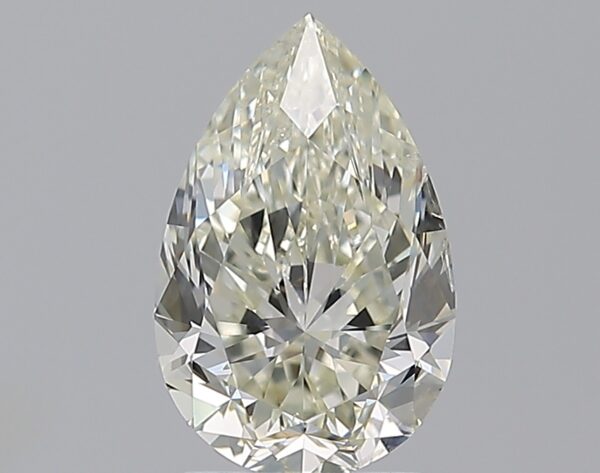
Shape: pear
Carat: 1.72
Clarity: SI2
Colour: L
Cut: VG
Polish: EX
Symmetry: EX
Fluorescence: F
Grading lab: GIA
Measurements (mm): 10.07 x 6.5 x 4.27